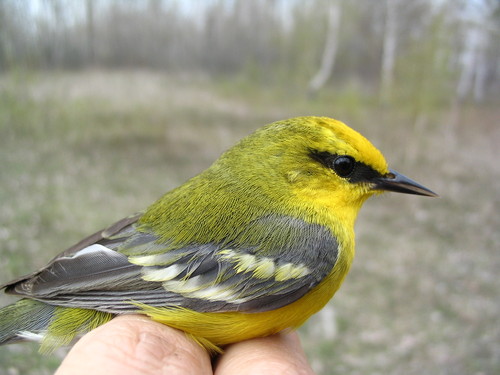
the bird has a grey back that gives way to a vibrant yellow upper body and belly with a black cheek patch.
a colorful small bird with a yellow throat, breast and belly, green nape and back, and grey coverts with 2 white and yellow wing bars.
a bright yellow bird, with a black eyering, grey wings and white wing bands,bird with sharp and pointed beak, with yellow crown, throat, breast and belly, gray wings with two white wingbars
this small yellow bird has a black bill with a black stripe around the eye, and gray and white wings.
this small bird has yellow feathers, grey secondaries, white wingbars, and a thin black bill.
this bird has a black and yellow nape and coverts, grey and white secondaries, and a yellow chest.
a small, stout yellow and grey bird with a sharp, narrow beak.
this bird has a yellow crown with black superciliary and yellow belly.
this bird is yellow, white grey wings and yellow wingbars.
Species: Blue Winged Warbler